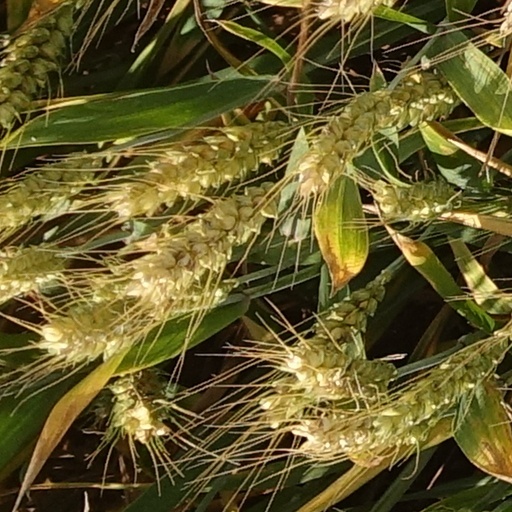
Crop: wheat